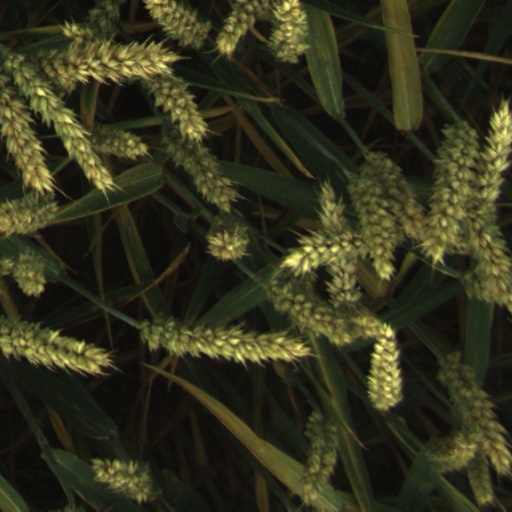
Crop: wheat